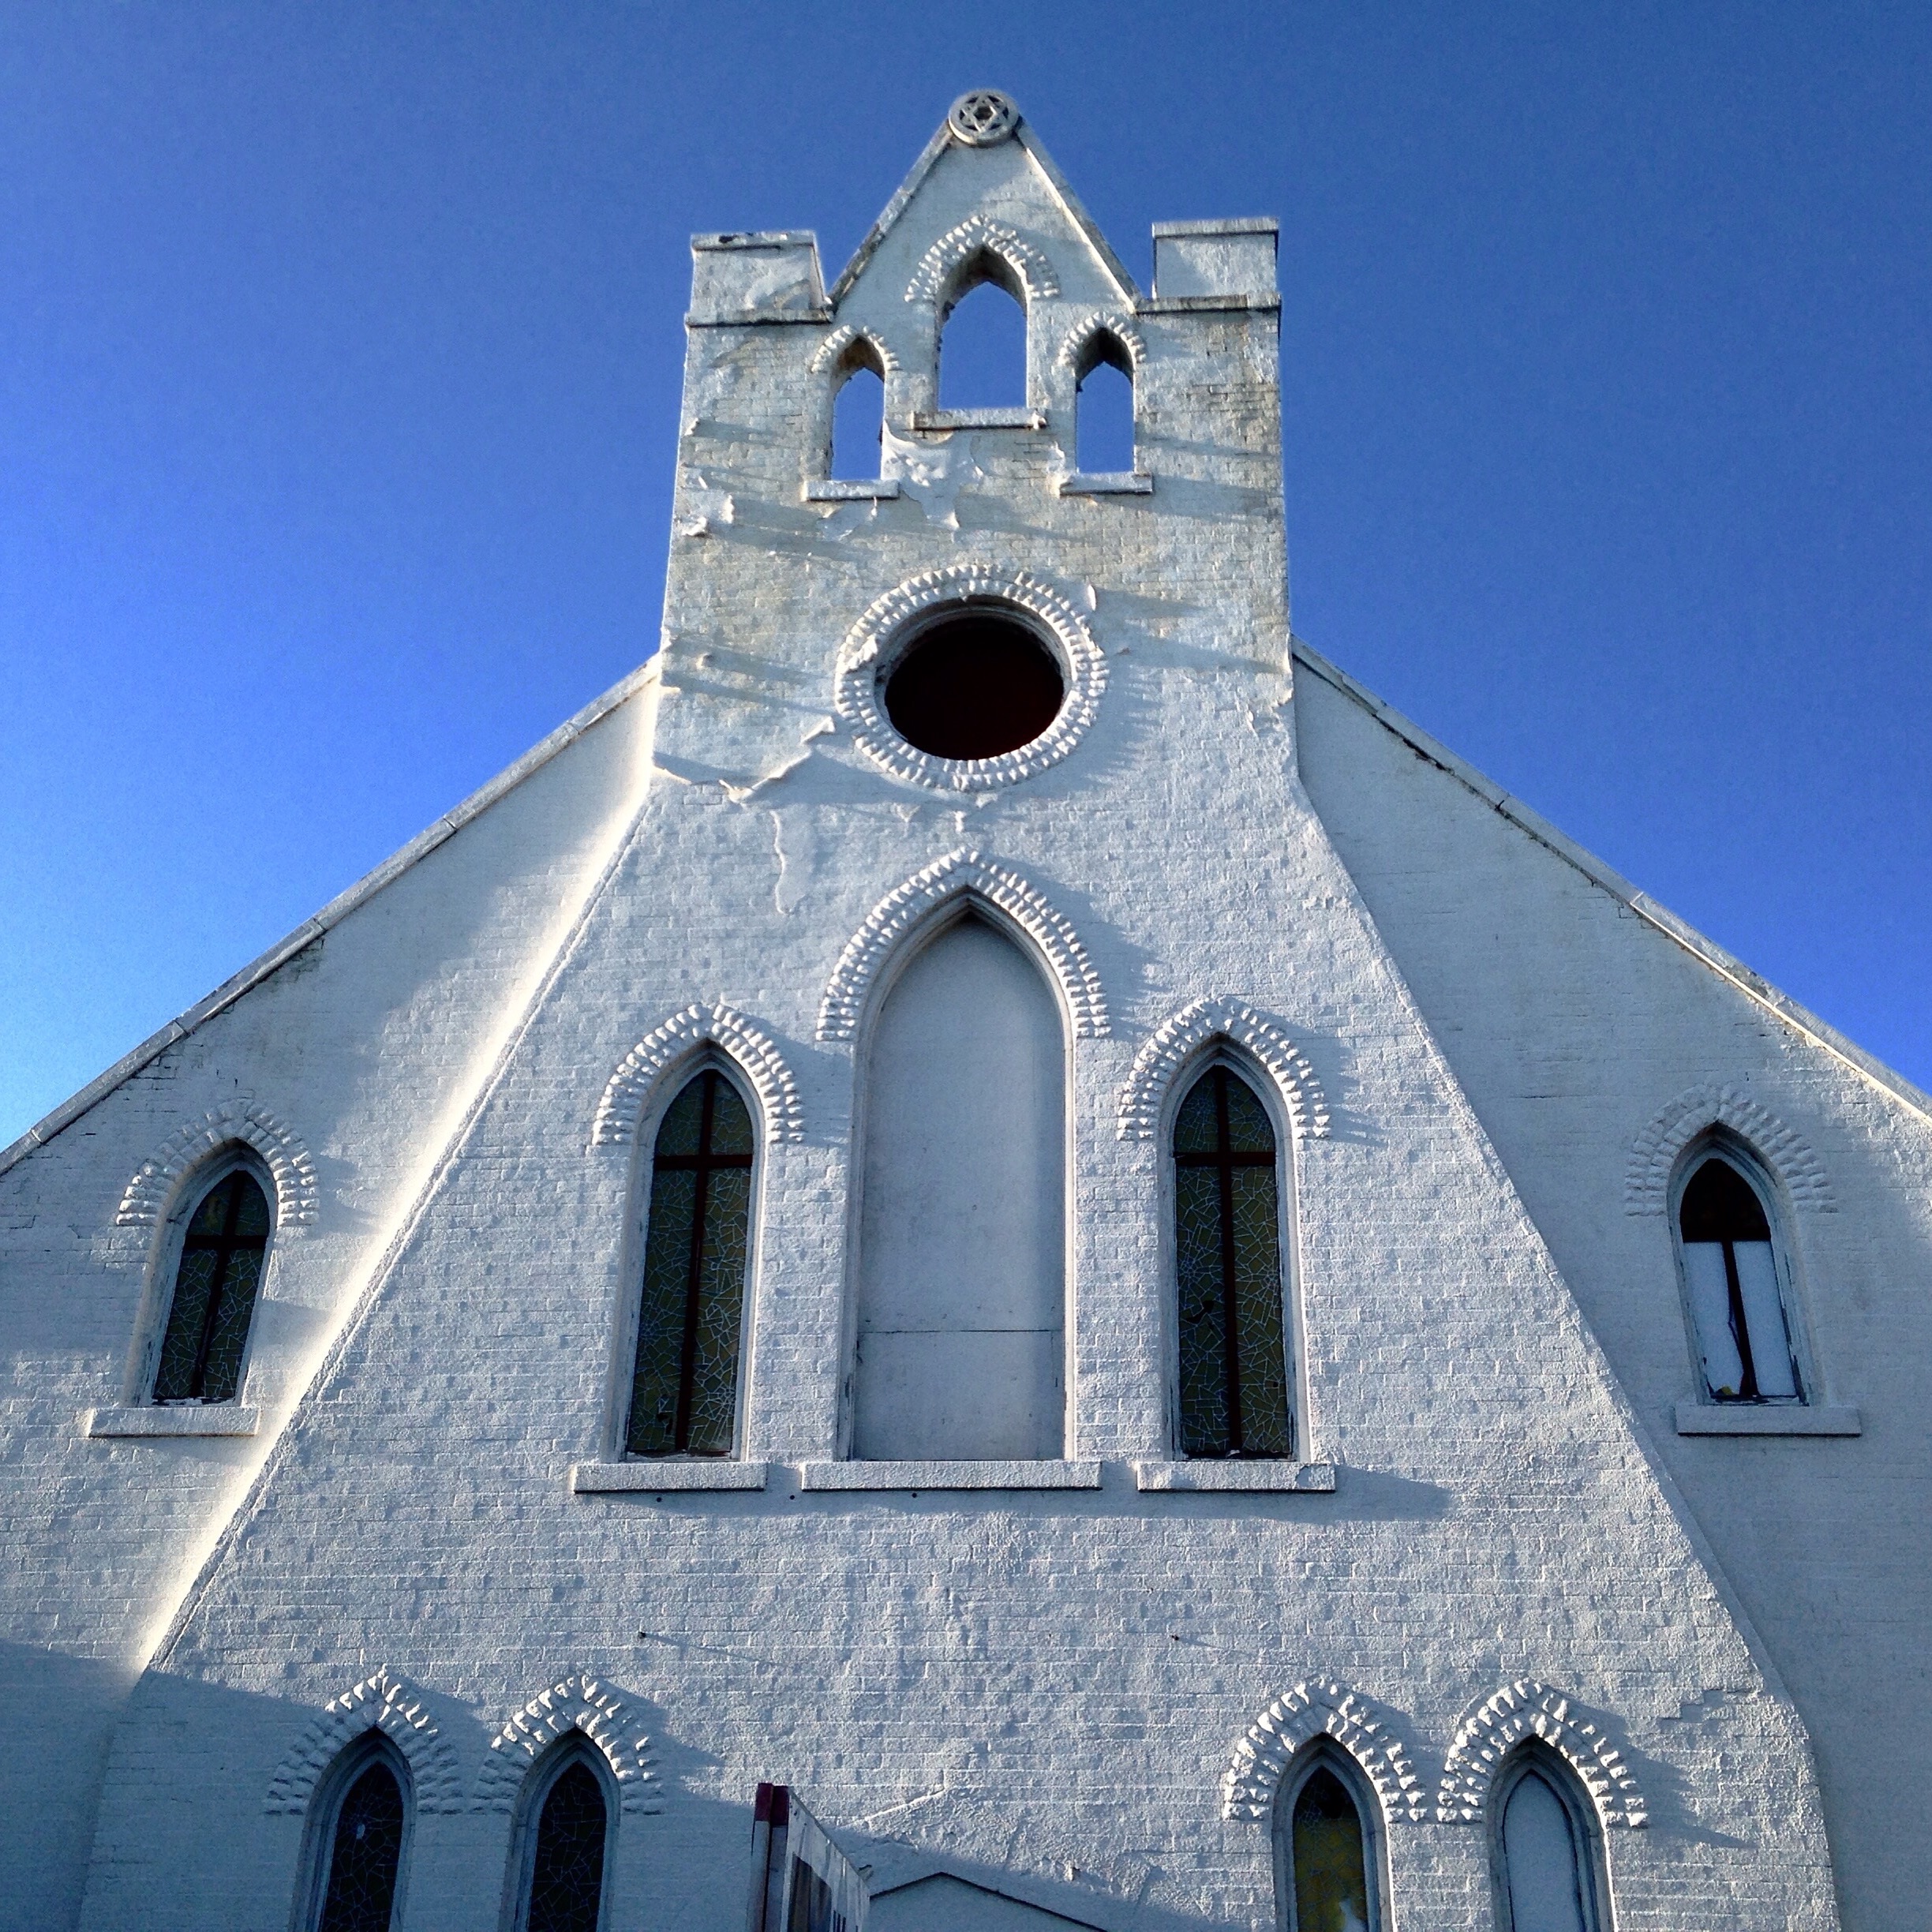
architecture, sky, white, building, summer, religion, landmark, facade, blue, church, cathedral, chapel, historic, place of worship, bell tower, sunny, spire, steeple, monastery, christianity, dome, traditional, new jersey, somerville, spanish missions in california